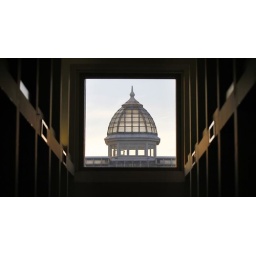
At an assignment at the Franklin Park Conservatory I spotted this view thru a window near a walkway.